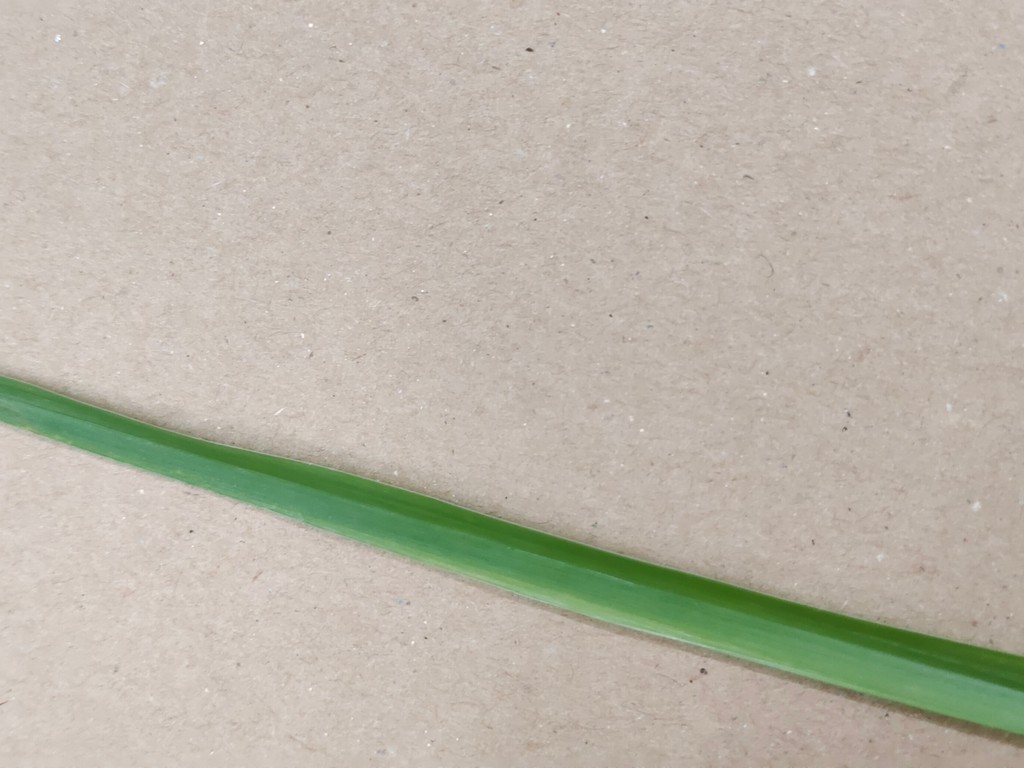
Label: Healthy